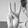
ASL letter: W